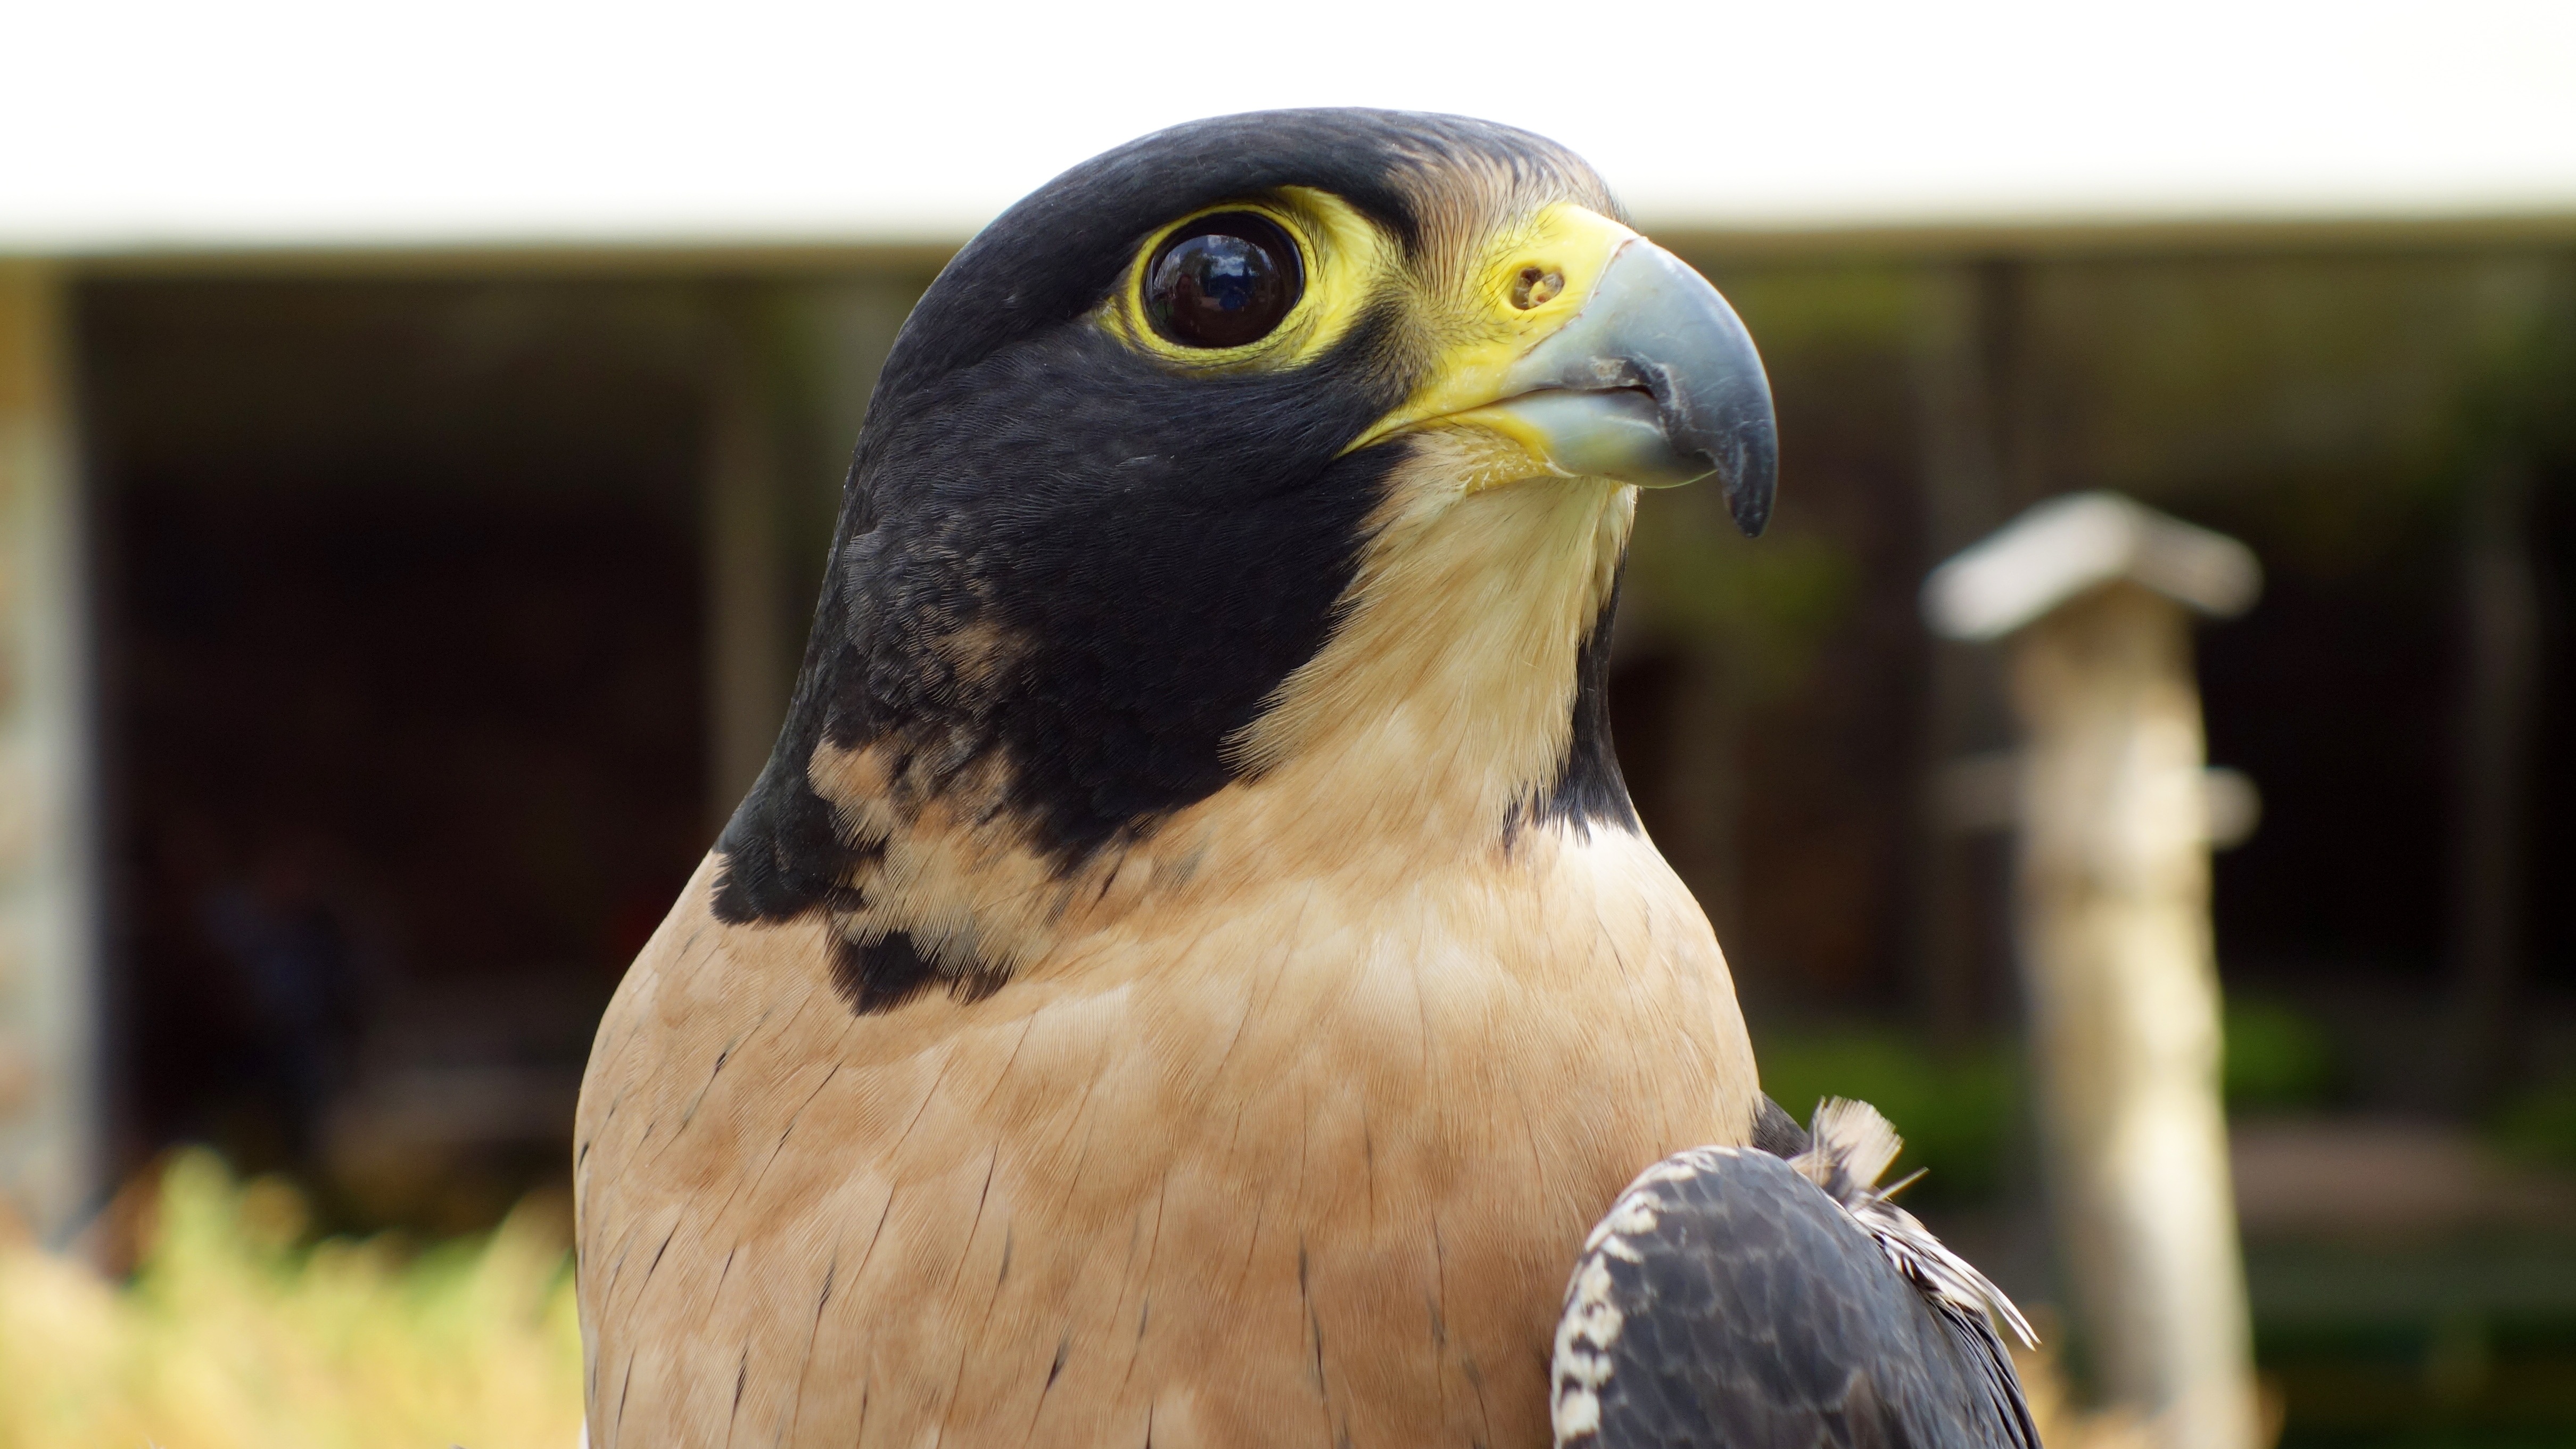
bird, animal, wildlife, beak, eagle, fauna, bird of prey, vertebrate, falcon, alert, national bird